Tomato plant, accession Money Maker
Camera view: tilt-top (135 deg); turntable rotation: 330 degrees
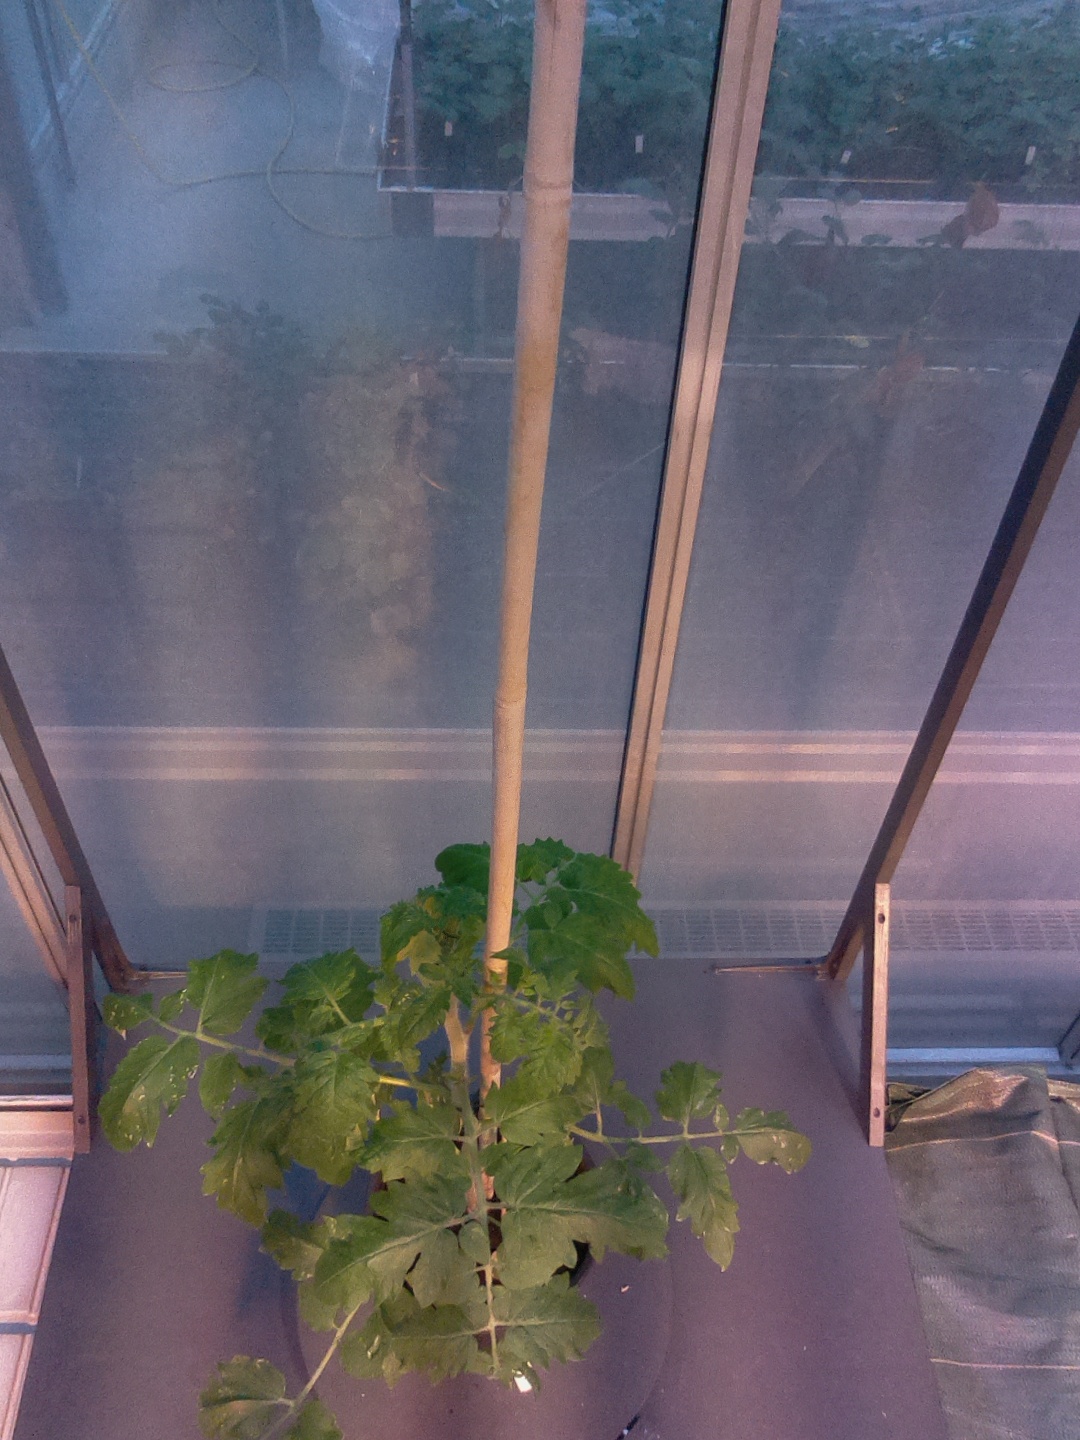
BBCH growth stage 20: First Side shoot start formed